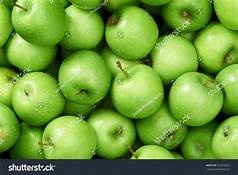
Label: apple